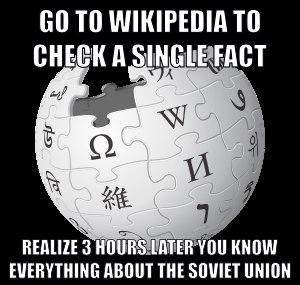
Un phénomène Internet est un événement très populaire sur le web, qui l'est souvent devenu de façon très rapide par diffusion via un équivalent télématique du bouche à oreille.
Un mème Internet est un élément ou un phénomène repris et décliné en masse sur Internet. C'est une francisation de l’anglais « Internet meme ». Il se prononce [miːm] en anglais et [mɛm] en français. D'après l’Oxford English Dictionary, un meme, au sens général, est un élément culturel ou comportemental qui se transmet d'un individu à l'autre par imitation ou par d'autres moyens non génétiques.